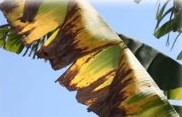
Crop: unknown
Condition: banana_panama_disease